Shamanism in Siberia

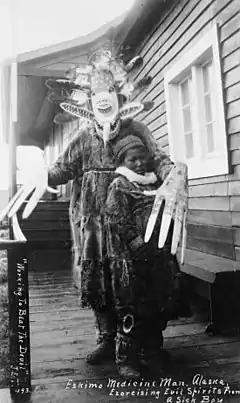
Yup'ik shaman exorcising evil spirits from a sick boy, Nushagak, Alaska, 1890s

Turkic peoples spread over large territories, and are far from alike. In some cases, shamanism has been widely amalgamated with Islam, in others with Buddhism, but there are surviving traditions among the Siberian Tatars, Tuvans, and Tofalar.